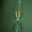
Label: spider